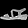
Label: Sandal